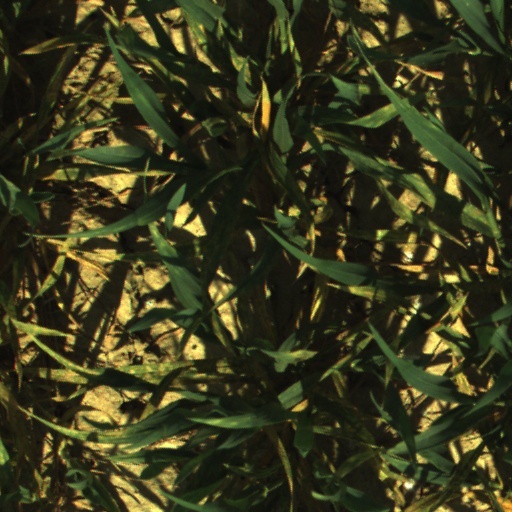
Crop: wheat